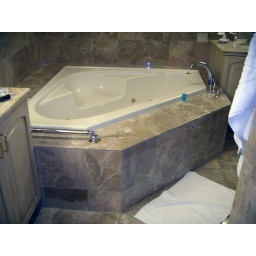
The awesome tub in the awesome bathroom of our suite